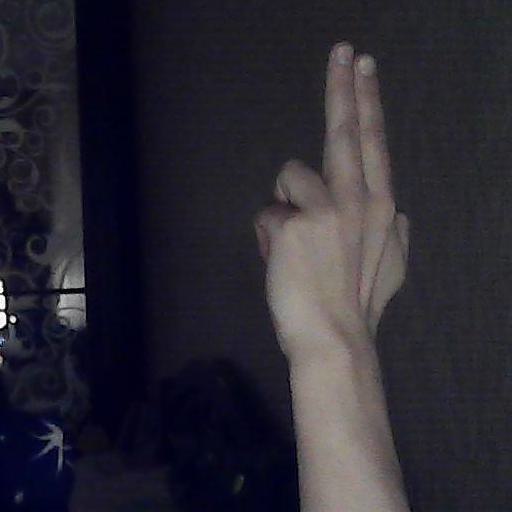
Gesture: two_up_inverted